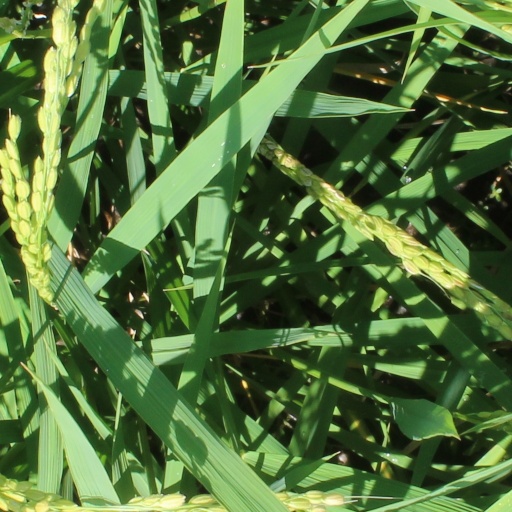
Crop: rice